Jose Iglesias (baseball)

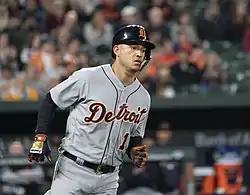
Iglesias with the Tigers in 2018

Iglesias started the 2012 season in Pawtucket. He was called up to Boston May 1 after an ailing back sidelined Kevin Youkilis, but he did not appear in a game before being sent back down to Triple-A. Iglesias also appeared late in the 2012 season to back up Mike Avilés, and hit his first career home run during this stretch.